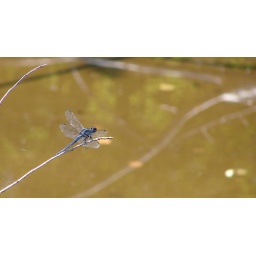
A male slaty skimmer, &lt;i&gt;Libellula incesta&lt;/i&gt;, overlooks a rather brown pond. Taken at King's Dominion theme park in Virginia.